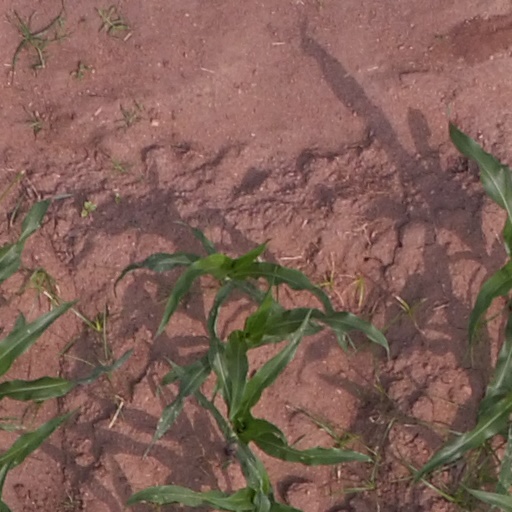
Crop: maize; corn